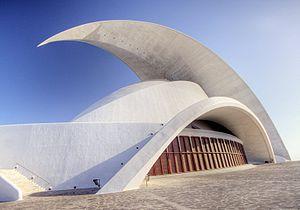
Orphan 55 est le troisième épisode de la douzième saison de la seconde série télévisée britannique Doctor Who. Il est diffusé le 12 janvier 2020 sur BBC One. En France, il est disponible sur france.tv à partir du 27 février 2020.